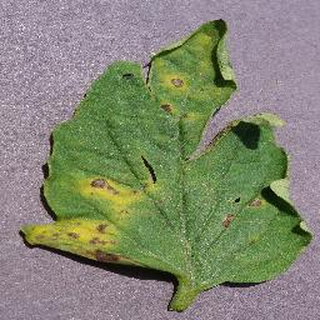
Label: tomato_septoria_leaf_spot